SHEL

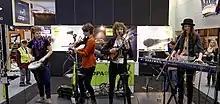
SHEL in 2015

SHEL is an American folk/pop band from Fort Collins, Colorado, United States. The band is composed of the four Holbrook sisters, where SHEL is an acronym for their names, Sarah, Hannah, Eva and Liza. Eva is on lead vocals, guitar, banjo, cello, and mandolin; Hannah on vocals, accordion and keys; Sarah on vocals, bass and fiddle; and Liza on percussion, djembe, and beat boxing. They began their career backing up their father, guitarist/singer Andrew Holbrook.